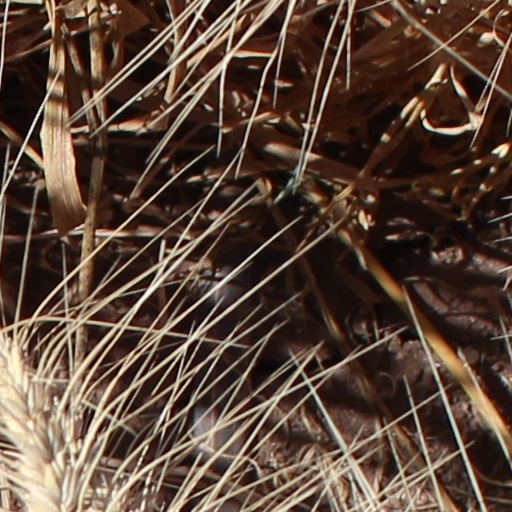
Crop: wheat